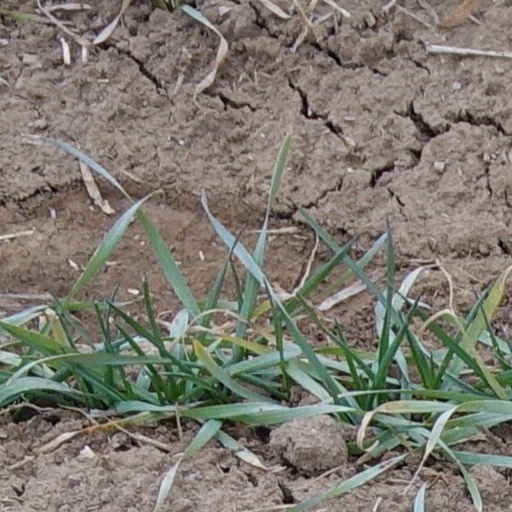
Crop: wheat